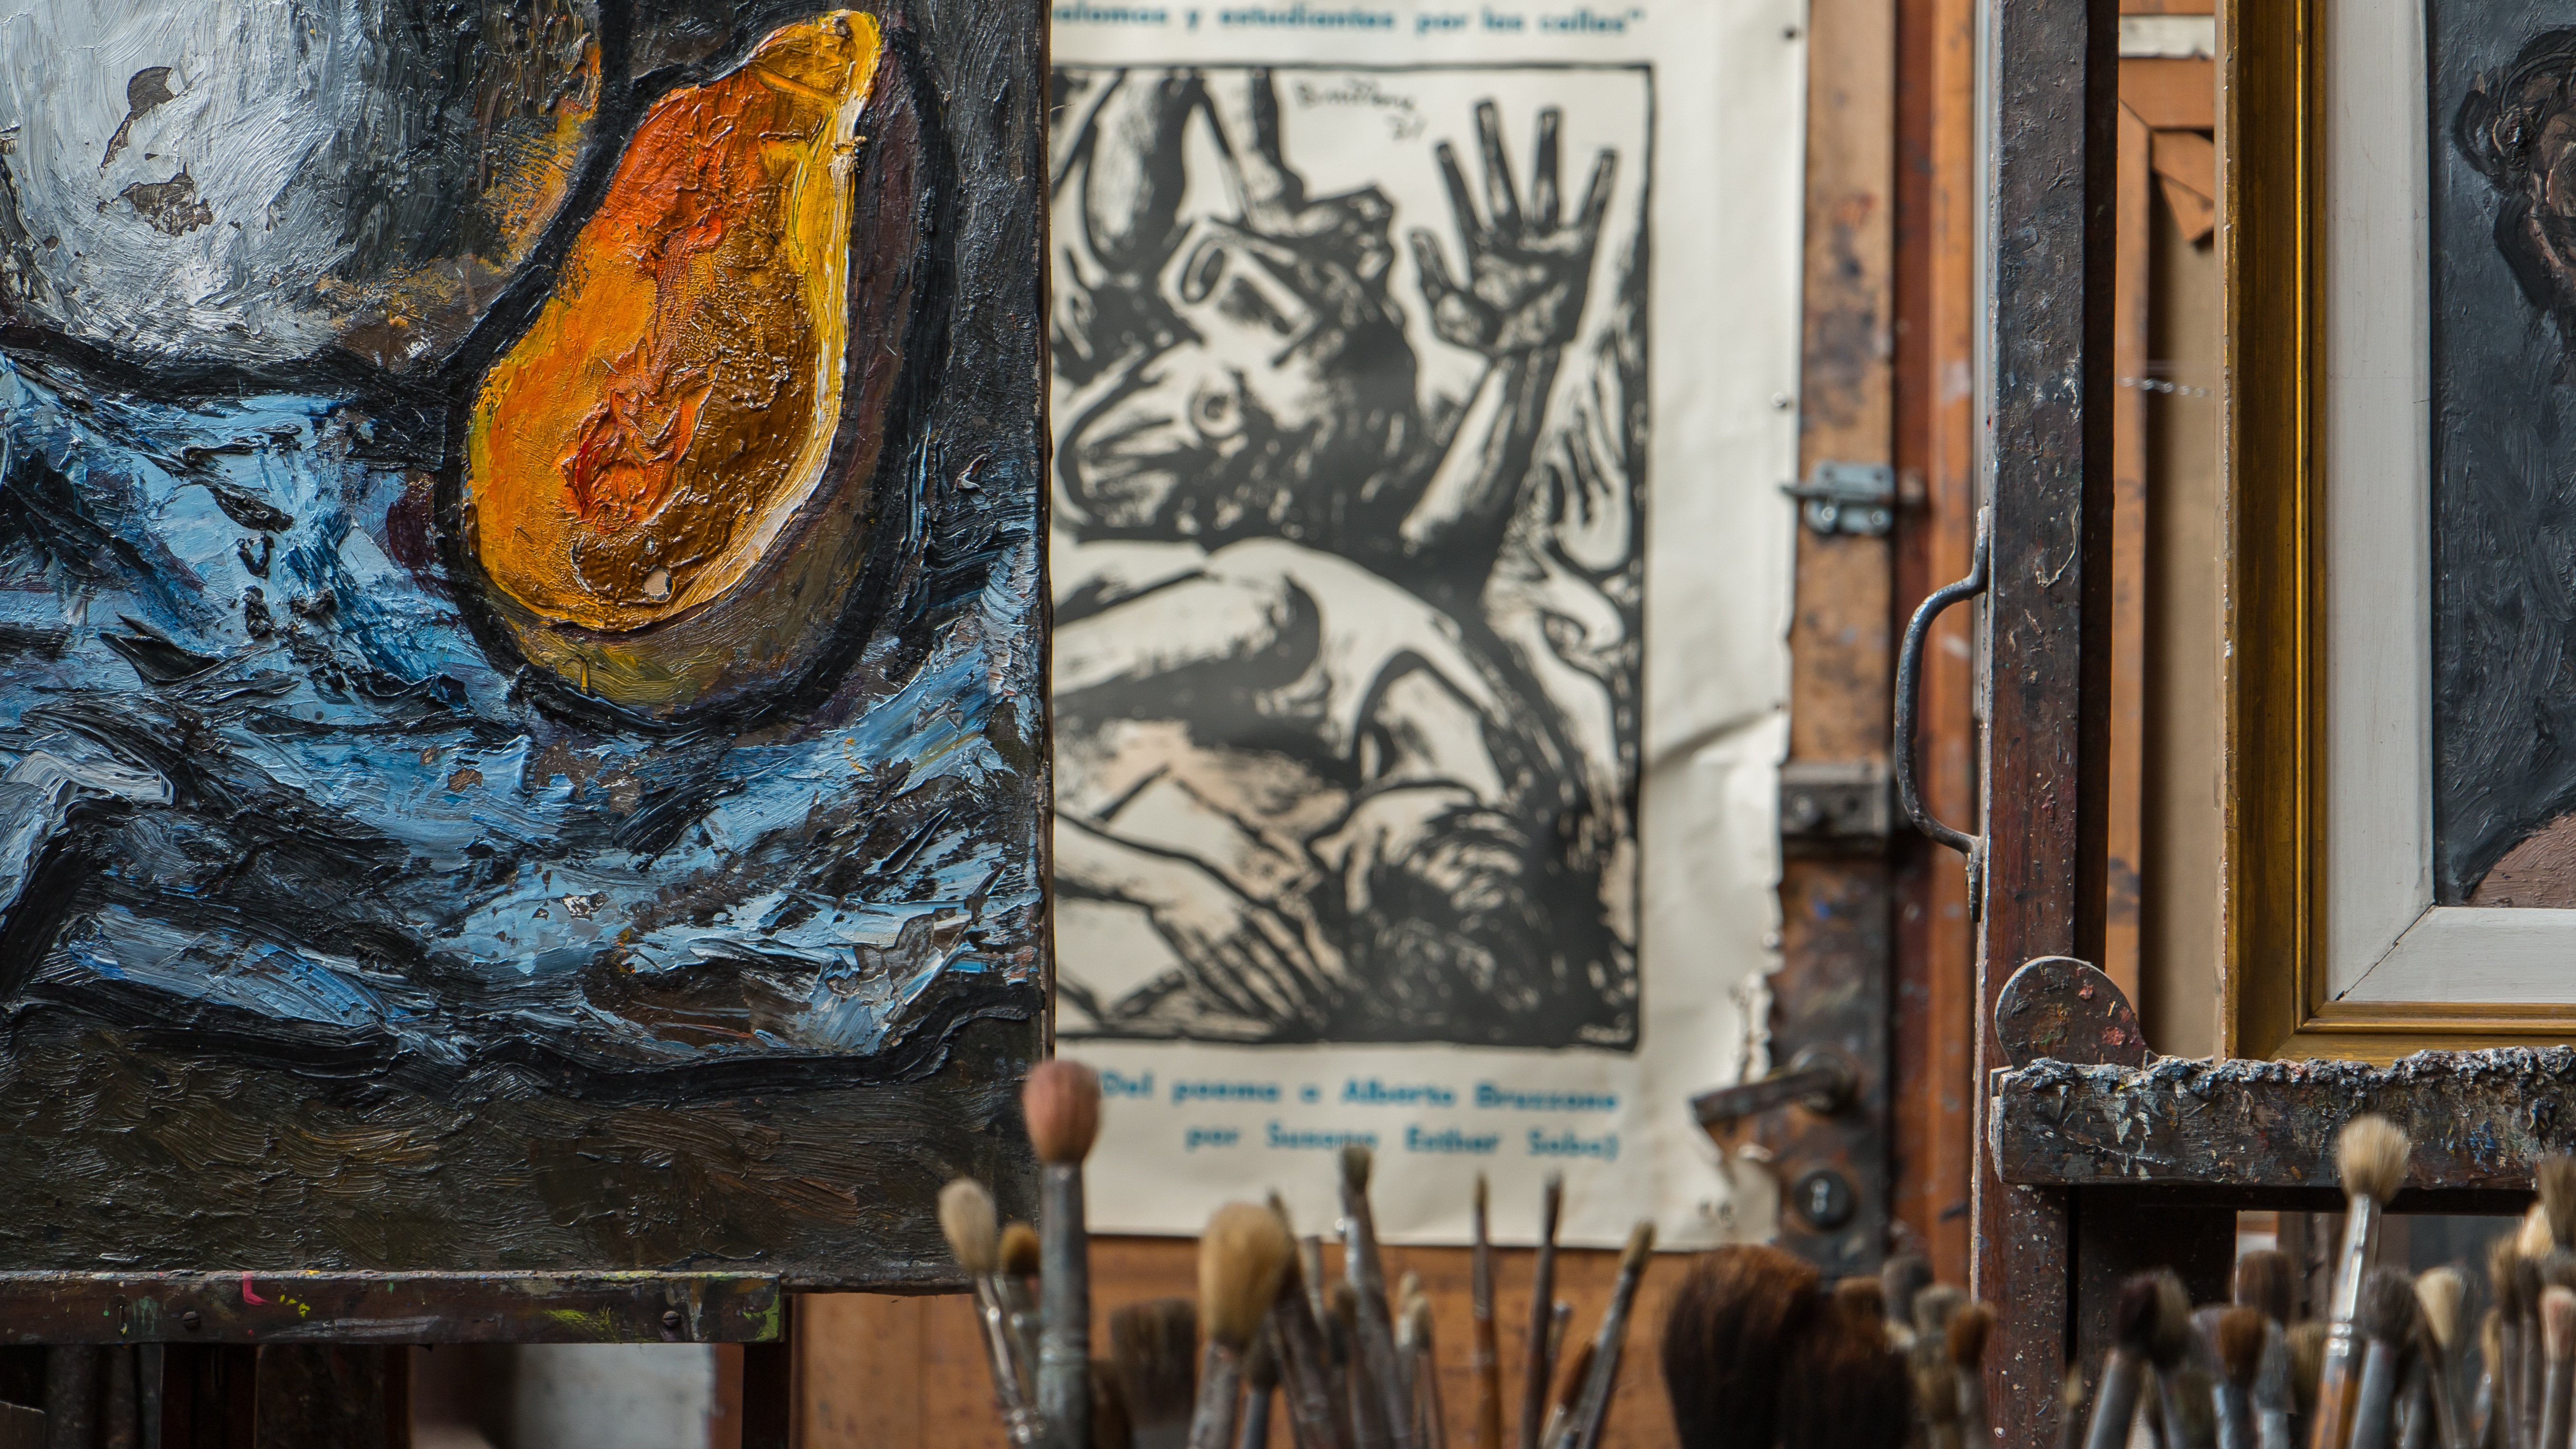
wood, road, street, wall, pictures, art, paintings